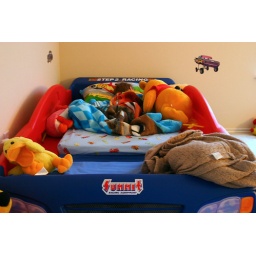
Tyler lost somewhere in his car bed